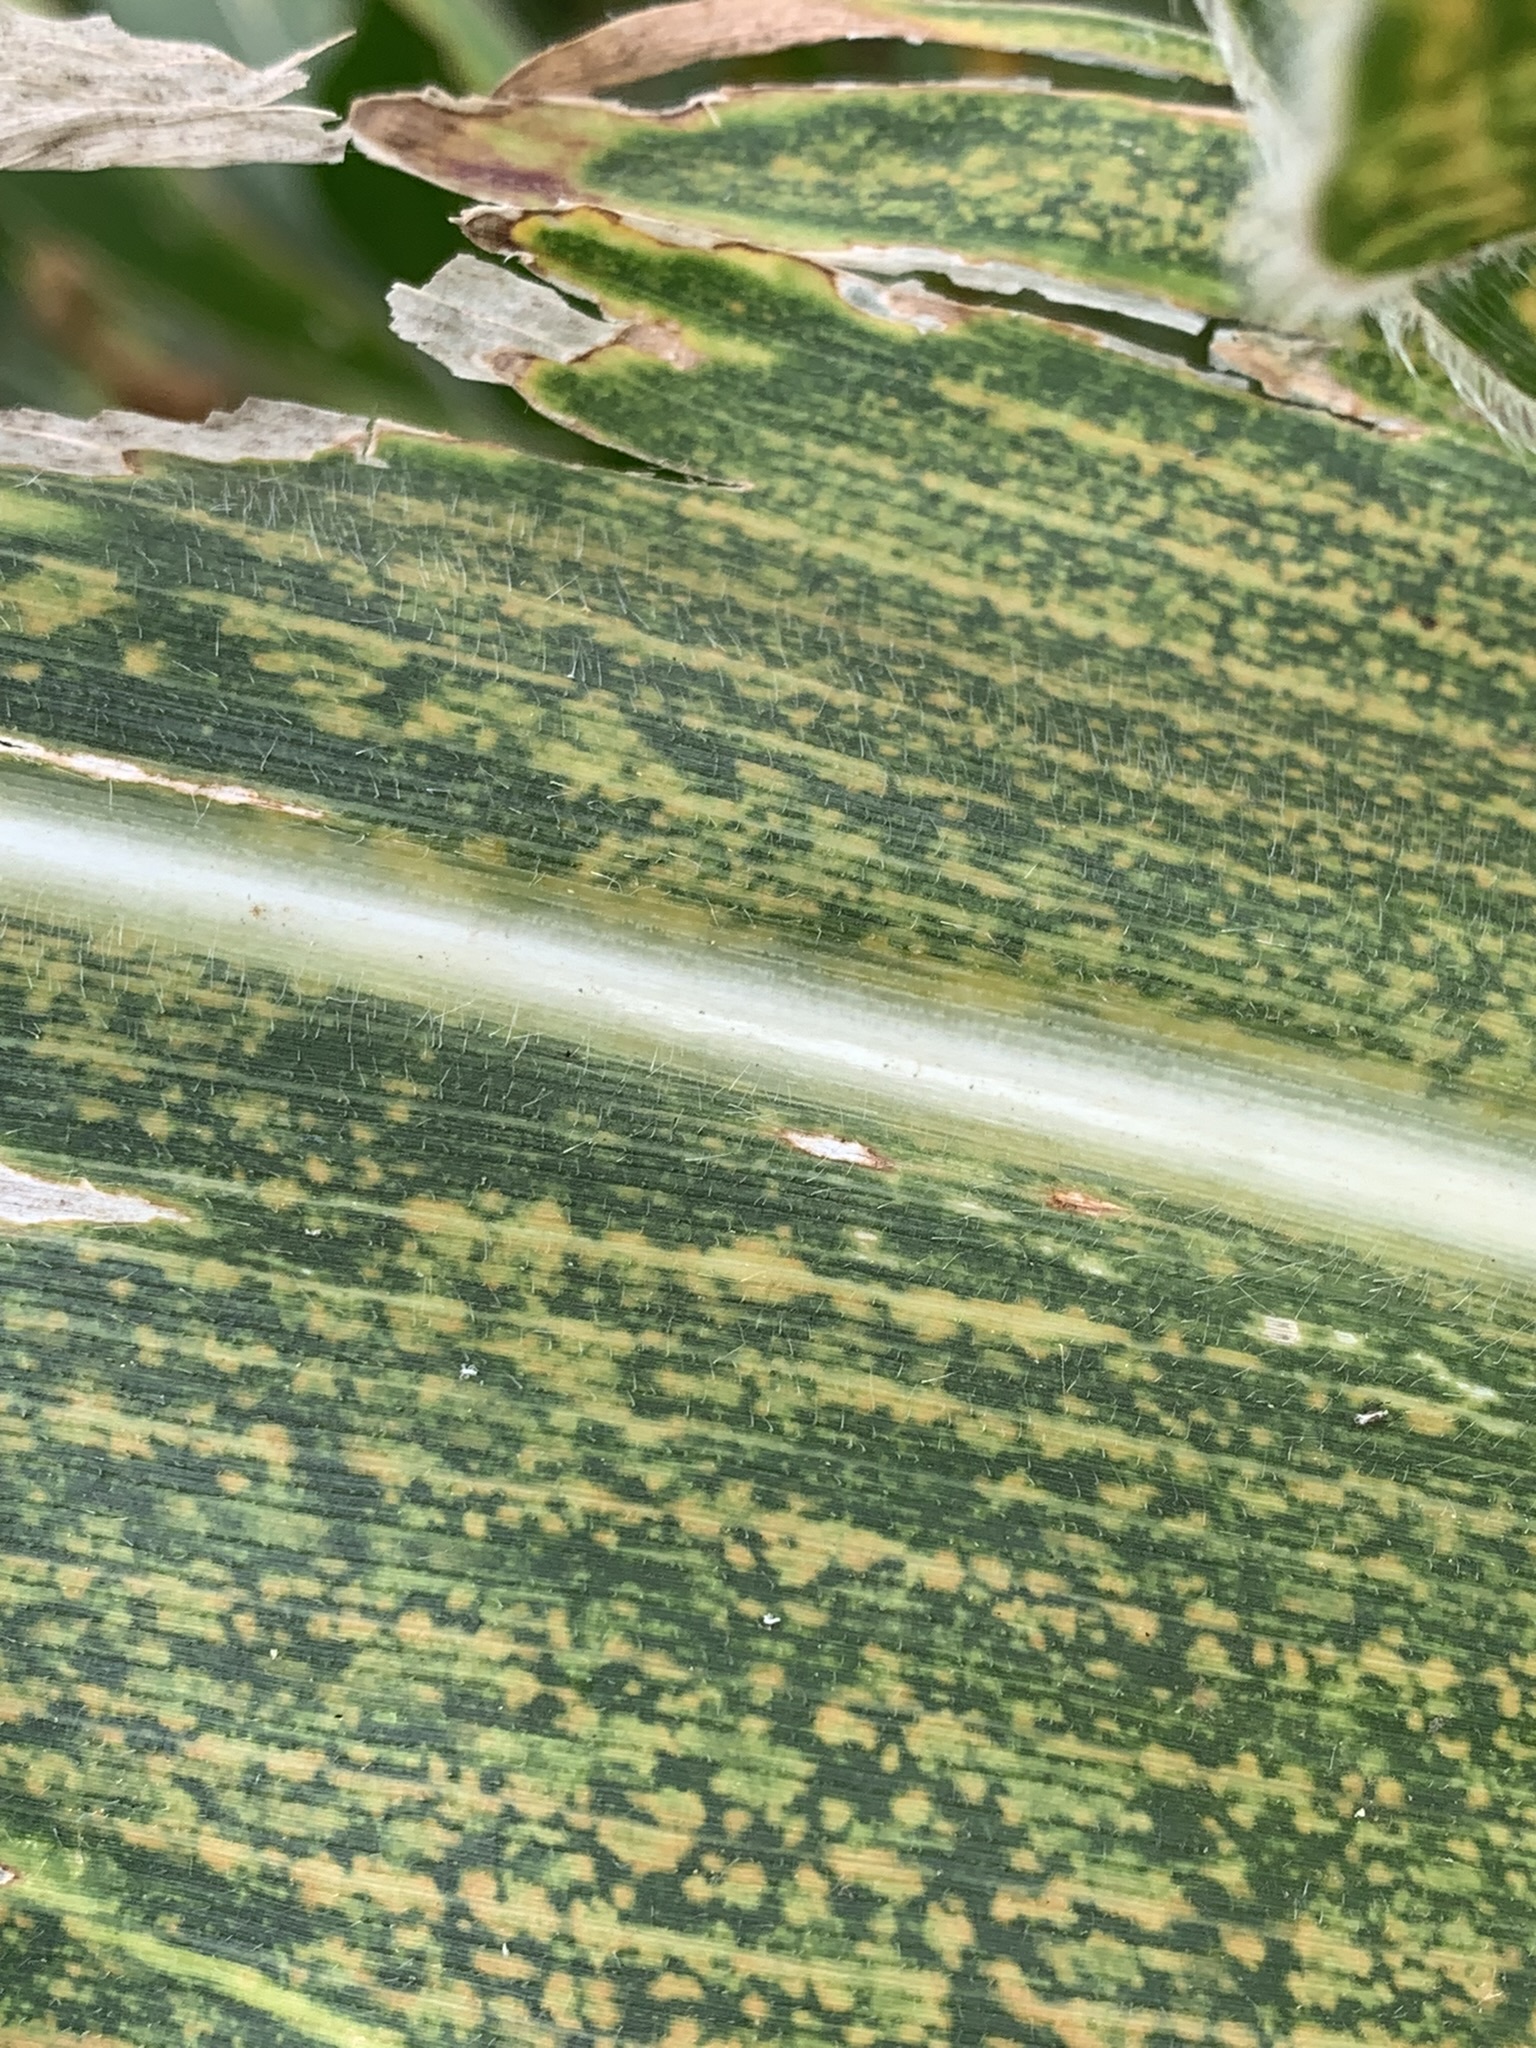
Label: MSV